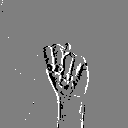
ASL letter: n